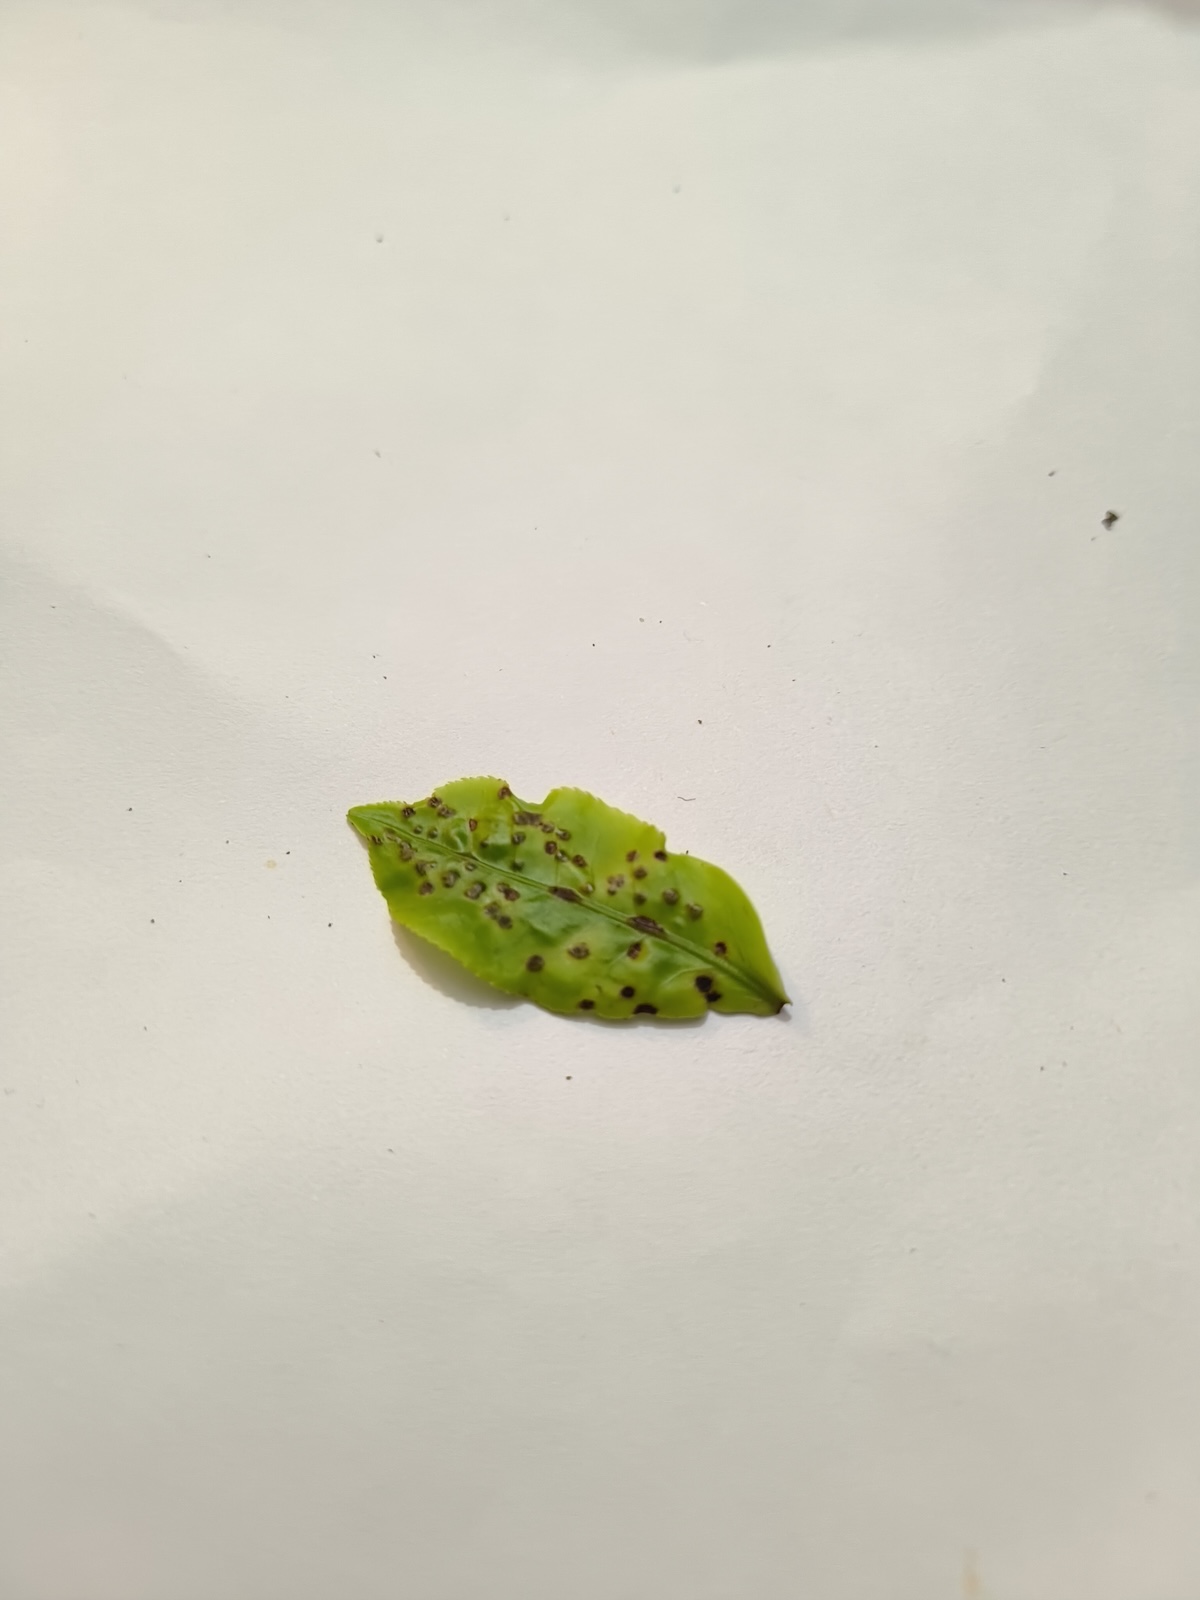
Label: Helopeltis